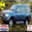
Label: automobile